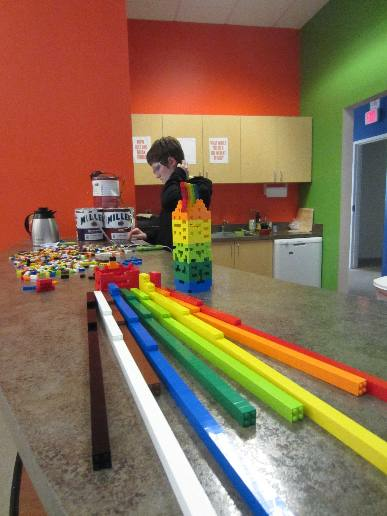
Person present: Yes